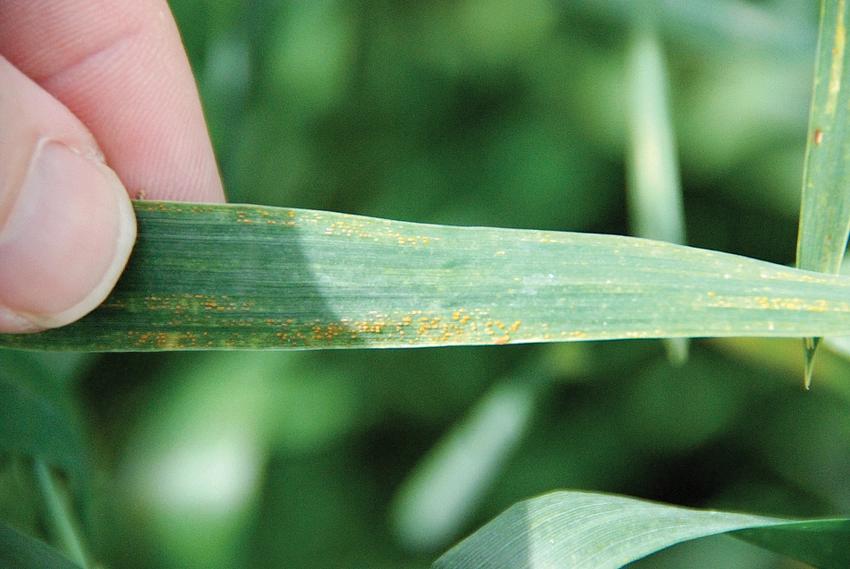
Plant: Wheat
Disease: wheat stripe rust